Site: brandenburg
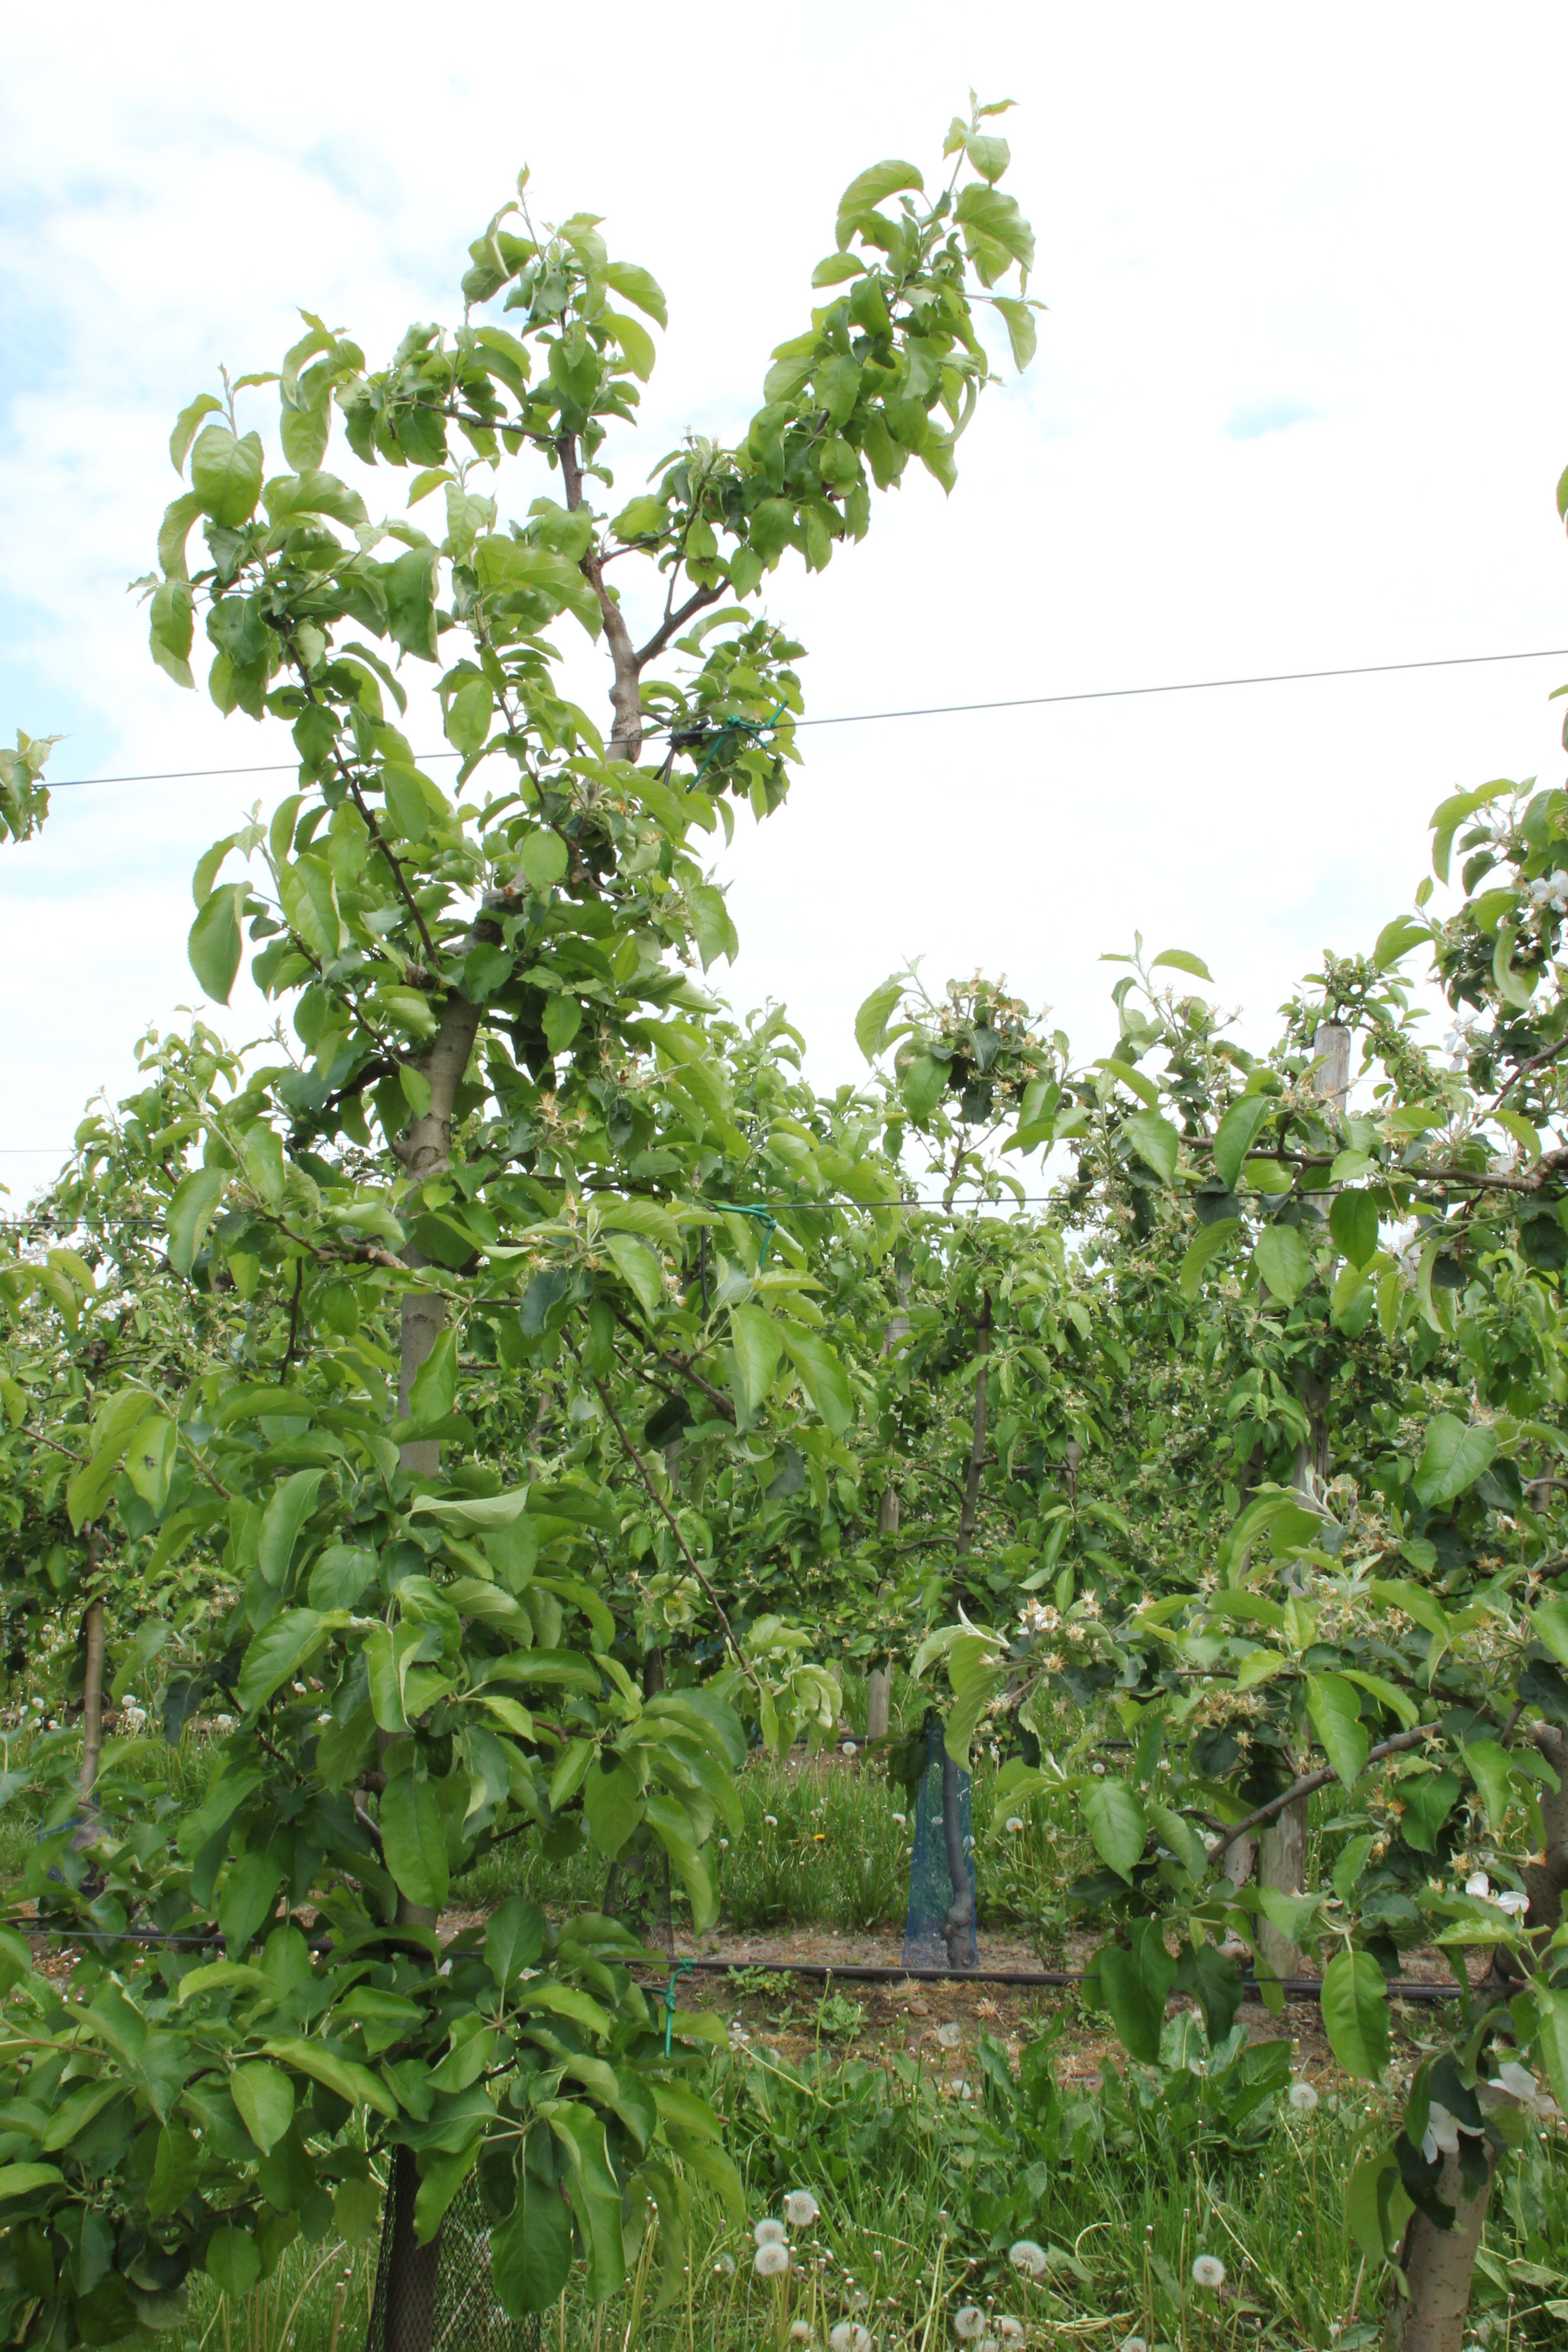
Growth stage (BBCH 67): Flowering